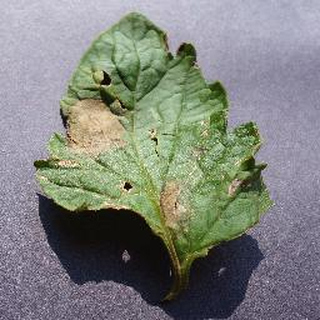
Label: tomato_late_blight